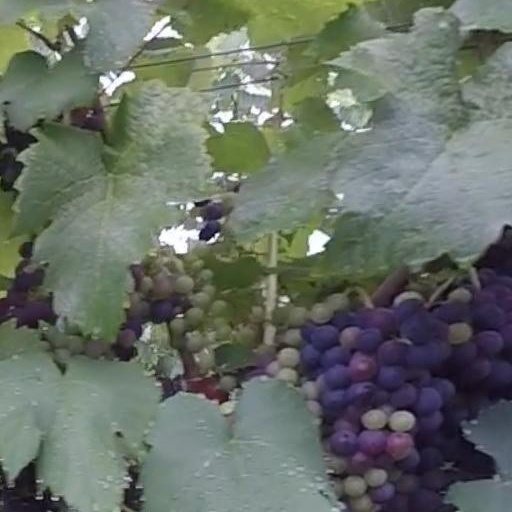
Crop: grape